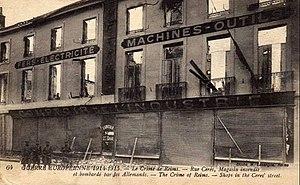
Reims 1914, rue Cérès magasin incendié -Comptoir de l'industrie
Le Comptoir de l’Industrie est un monument architectural construit en 1922 au 6-12, rue Cérès à Reims.